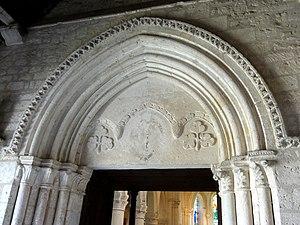
Tympan et archivolte du portail occidental.
L'église Saint-Gervais est une église catholique située à Pontpoint, en France. Sa partie la plus ancienne, le clocher roman, remonte au dernier quart du XIᵉ siècle. La nef et ses bas-côtés sont remplacés une première fois pendant le second quart du XIIᵉ siècle. Puis à partir de 1170 environ, commence la transformation gothique de l'église avec la construction d'un nouveau transept et d'un nouveau chœur, qui représente un spécimen précoce du chevet à pans coupés, même si la forme en hémicycle ressort de l'extérieur. La nef est reprise en sous-œuvre peu de temps après, en remplaçant les grandes arcades romanes par des arcades gothiques retombant sur les chapiteaux de piliers cylindriques isolés. Alors que le transept et le chœur sont voûtés d'ogives dès l'origine, la nef et les bas-côtés restent simplement charpentés. Au début du XIVᵉ siècle toutefois, la partie postérieure du bas-côté sud est remplacé par une nouvelle chapelle de quatre travées, et au XVIᵉ siècle, une opération similaire est menée au nord, avec l'adjonction d'une chapelle de deux travées dans le style gothique flamboyant.